Lewis Inn

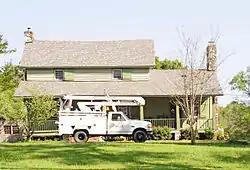
Lewis Inn, April 2012

Lewis Inn is a historic inn near Chester, Chester County, South Carolina, United States. It was built about 1750 and is a "matched" two-story log house covered with clapboard. It was re-covered with brown shingles in 1923. It has a lateral gable roof, with exterior end chimneys, and a one-story right wing. The inn was a tavern during Colonial and Revolutionary days and also a stagecoach stop. In 1807, Aaron Burr spent the night there on his way to Richmond for trial on charges of treason. Legend has it that Burr escaped briefly because a bribed maid left his bedroom door unlatched.